Defender of the Fatherland Day

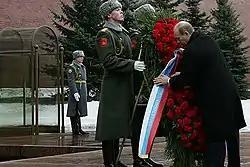
The 2008 holiday, with ceremonies being performed by President Putin

Officially, as the name suggests, the holiday celebrates people who are serving or were serving the Russian Armed Forces or the Soviet Armed Forces (both men and women, both military and civilian personnel), but unofficially, nationally it has also come to include the celebration of men as a whole, and to act as a counterpart of International Women's Day on 8 March.